Breakable You

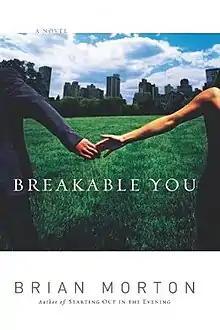
First edition

Breakable You is the fourth novel written by American author Brian Morton. It was published in 2006 by Houghton Mifflin Harcourt. The book was made into a 2017 film starring Holly Hunter, Tony Shalhoub and Alfred Molina.